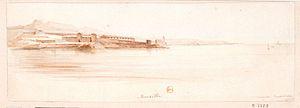
Type
Le Lazaret d'Arenc, fondé en 1663 au lieu-dit Saint Martin d’Arenc, est un site aujourd'hui disparu de Marseille. L'établissement était destiné à accueillir les équipages et passagers des navires ainsi que les marchandises afin d'y être observés voire traités durant les quarantaines. Il faisait partie des meilleurs sites du cordon sanitaire méditerranéen, mis progressivement sur pieds à partir du XVIᵉ siècle par les autorités compétentes ayant acquis une certaine expérience face aux pandémies.